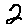
Label: 2